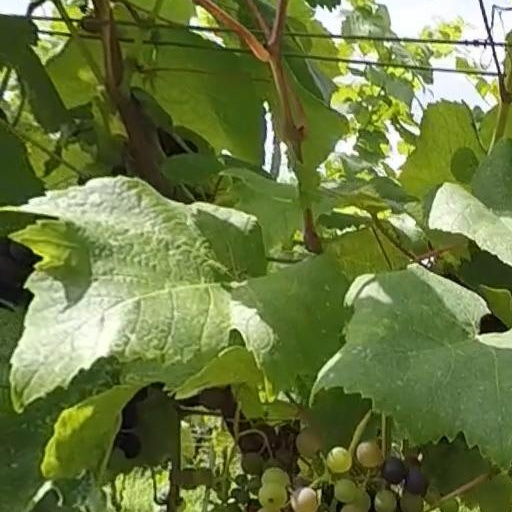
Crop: grape